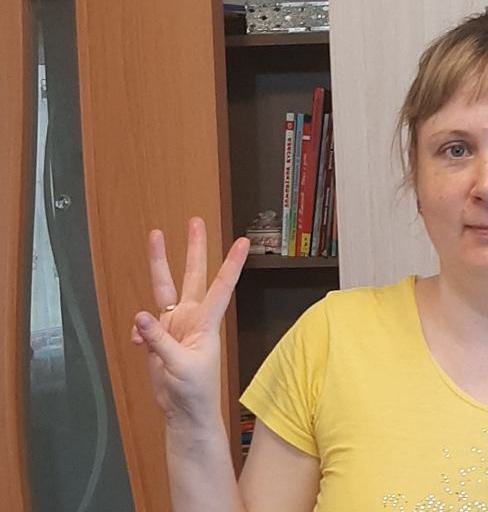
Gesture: three